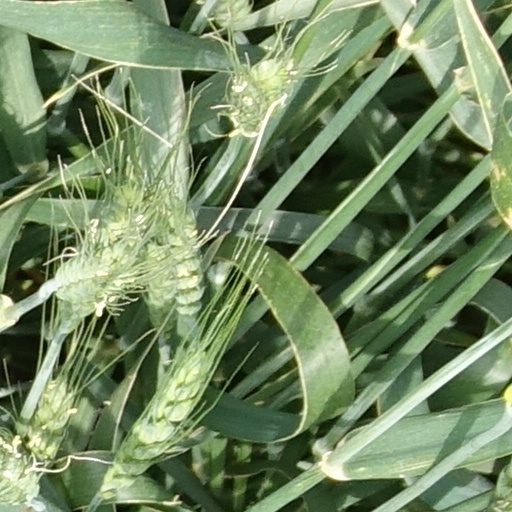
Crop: wheat